Hungarian prehistory

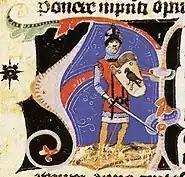

The Khazar Khagan sent his envoys to the Magyars shortly after they fled from Levedia and settled in Etelköz, according to Porphyrogenitus. The Khagan invited Levedi to a meeting, proposing to make Levedi the supreme head of the confederation of the Magyar tribes in exchange for the acceptance of his suzerainty. Instead of accepting the offer, Levedi suggested the new rank should be offered to another voivode, Álmos, or the latter's son, Árpád. The Khagan accepted Levedi's proposal and upon his demand the Magyar chiefs proclaimed Árpád their head. According to Kristó and Spinei, Porphyrogenitus' report preserved the memory of the creation of a central office within the federation of the Magyar tribes. Róna-Tas says the story relates only a "change of dynasty"; the fall of Levedi's family and the emergence of the Árpád dynasty. In contrast with Porphyrogenitus's story, the "Gesta Hungarorum" says it was not Árpád, but his father who was elected the first supreme prince of the Magyars.